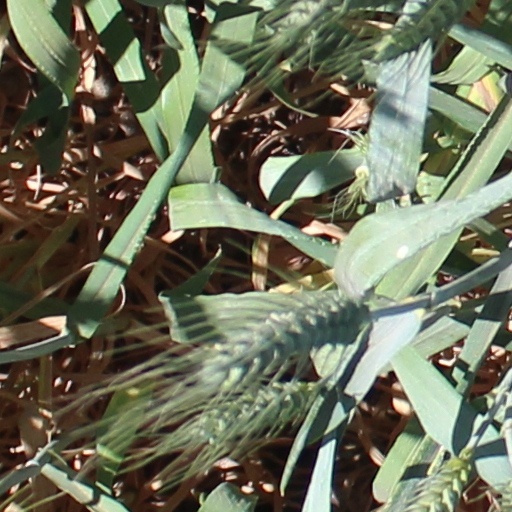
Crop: wheat